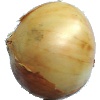
Label: white_onion